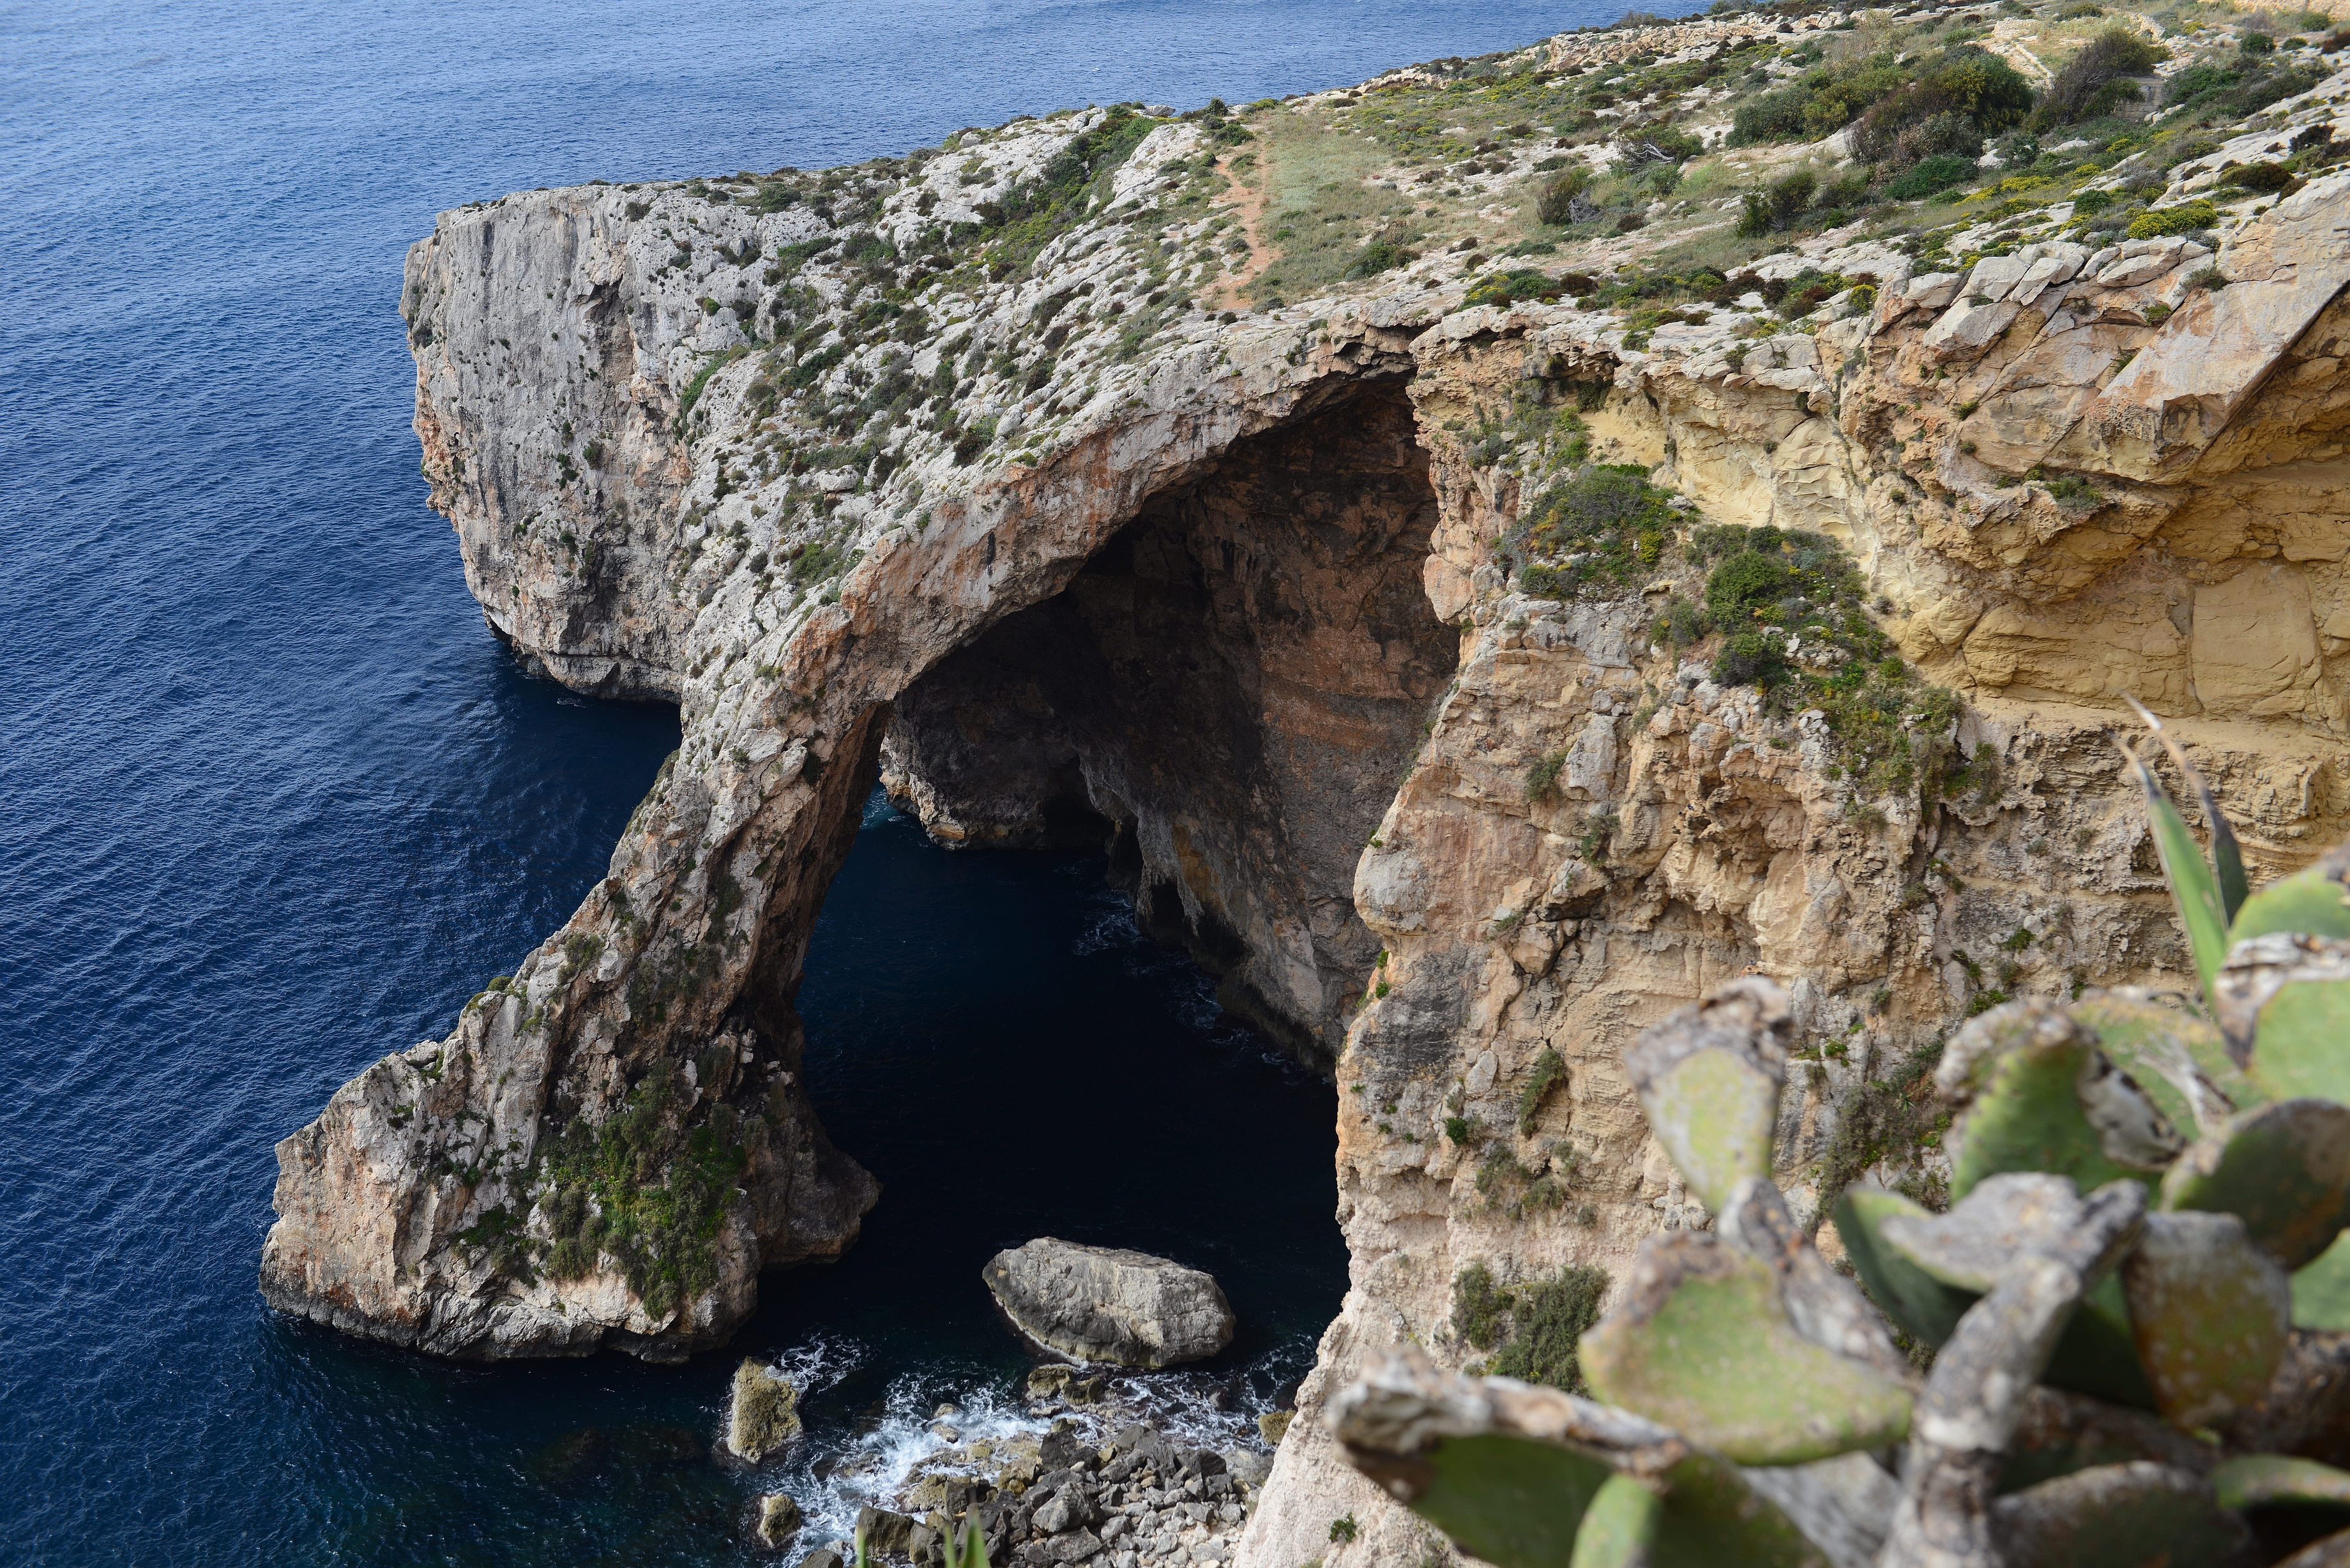
sea, coast, rock, formation, cliff, cove, bay, blue, stack, terrain, geology, malta, cape, landform, gozo, natural arch, geographical feature